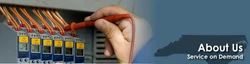
Label: Service-_On-_Demand